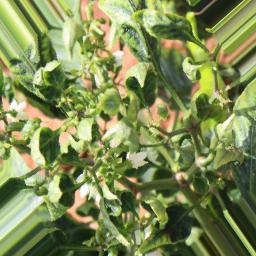
Label: mites_and_trips